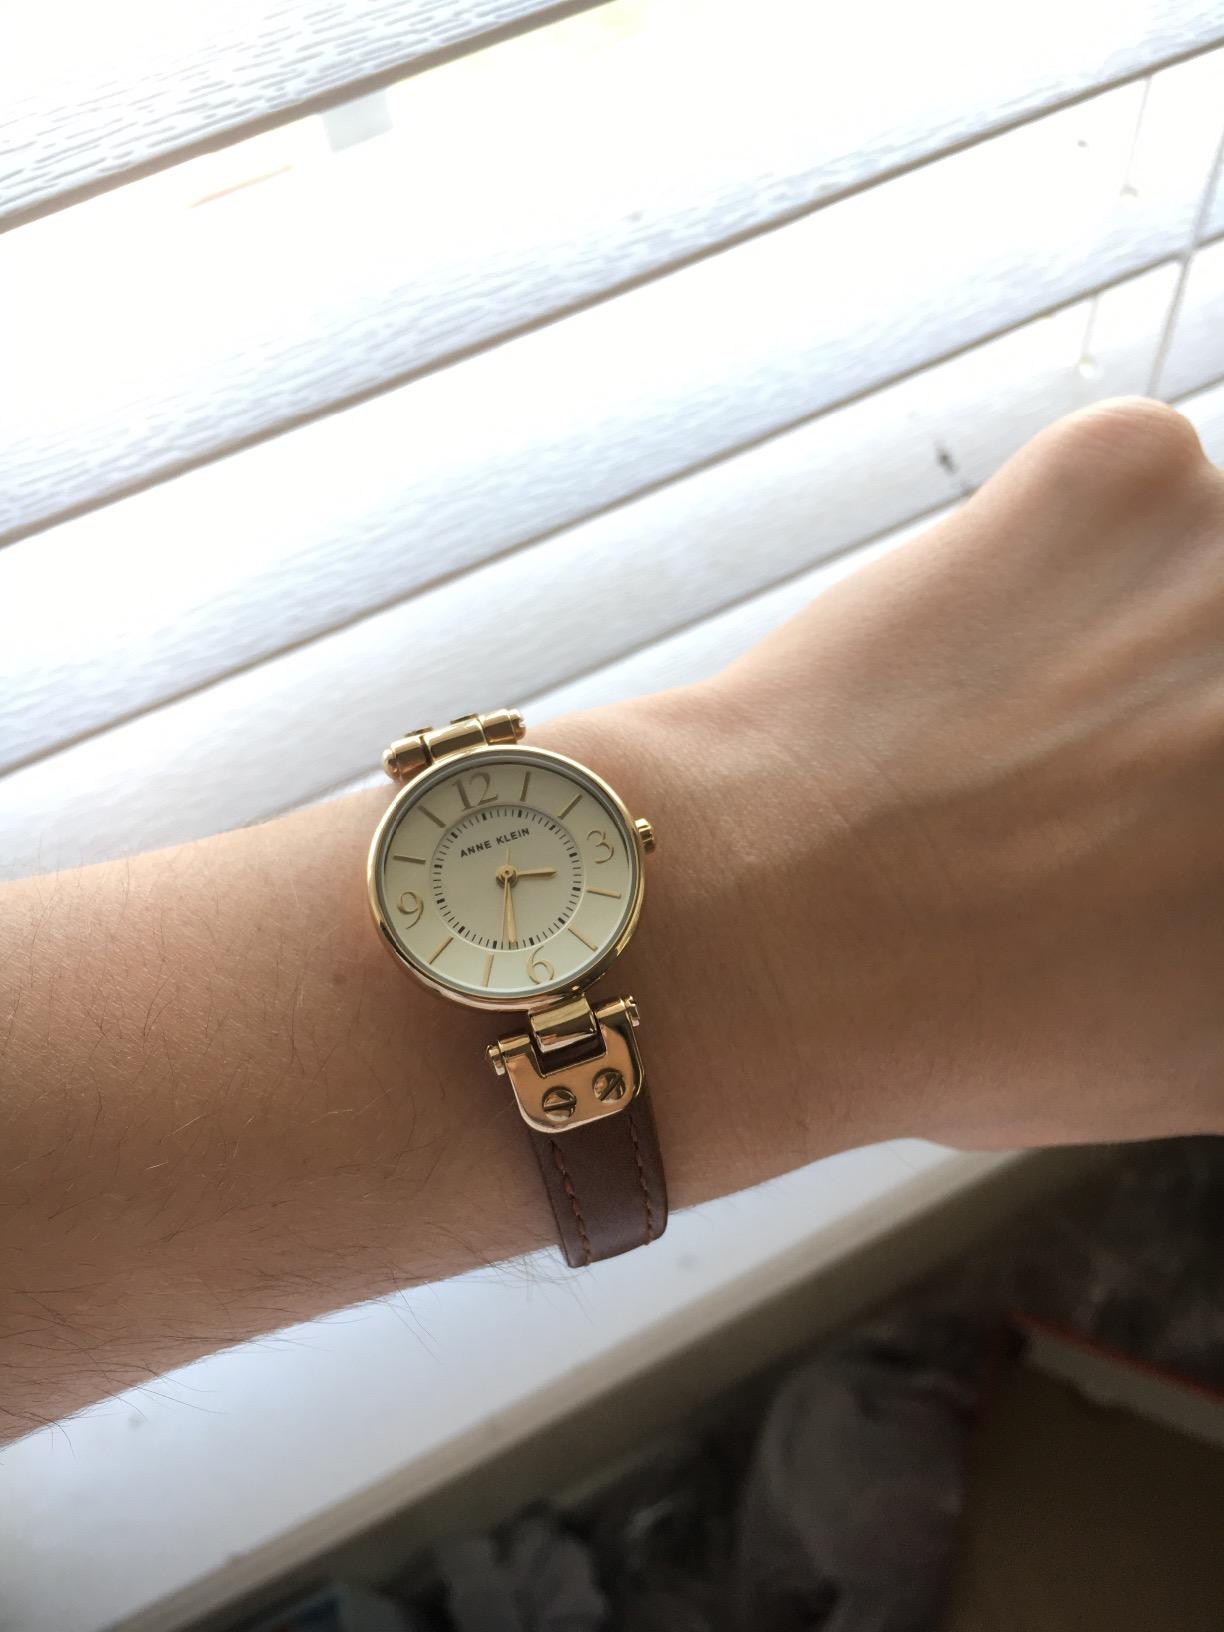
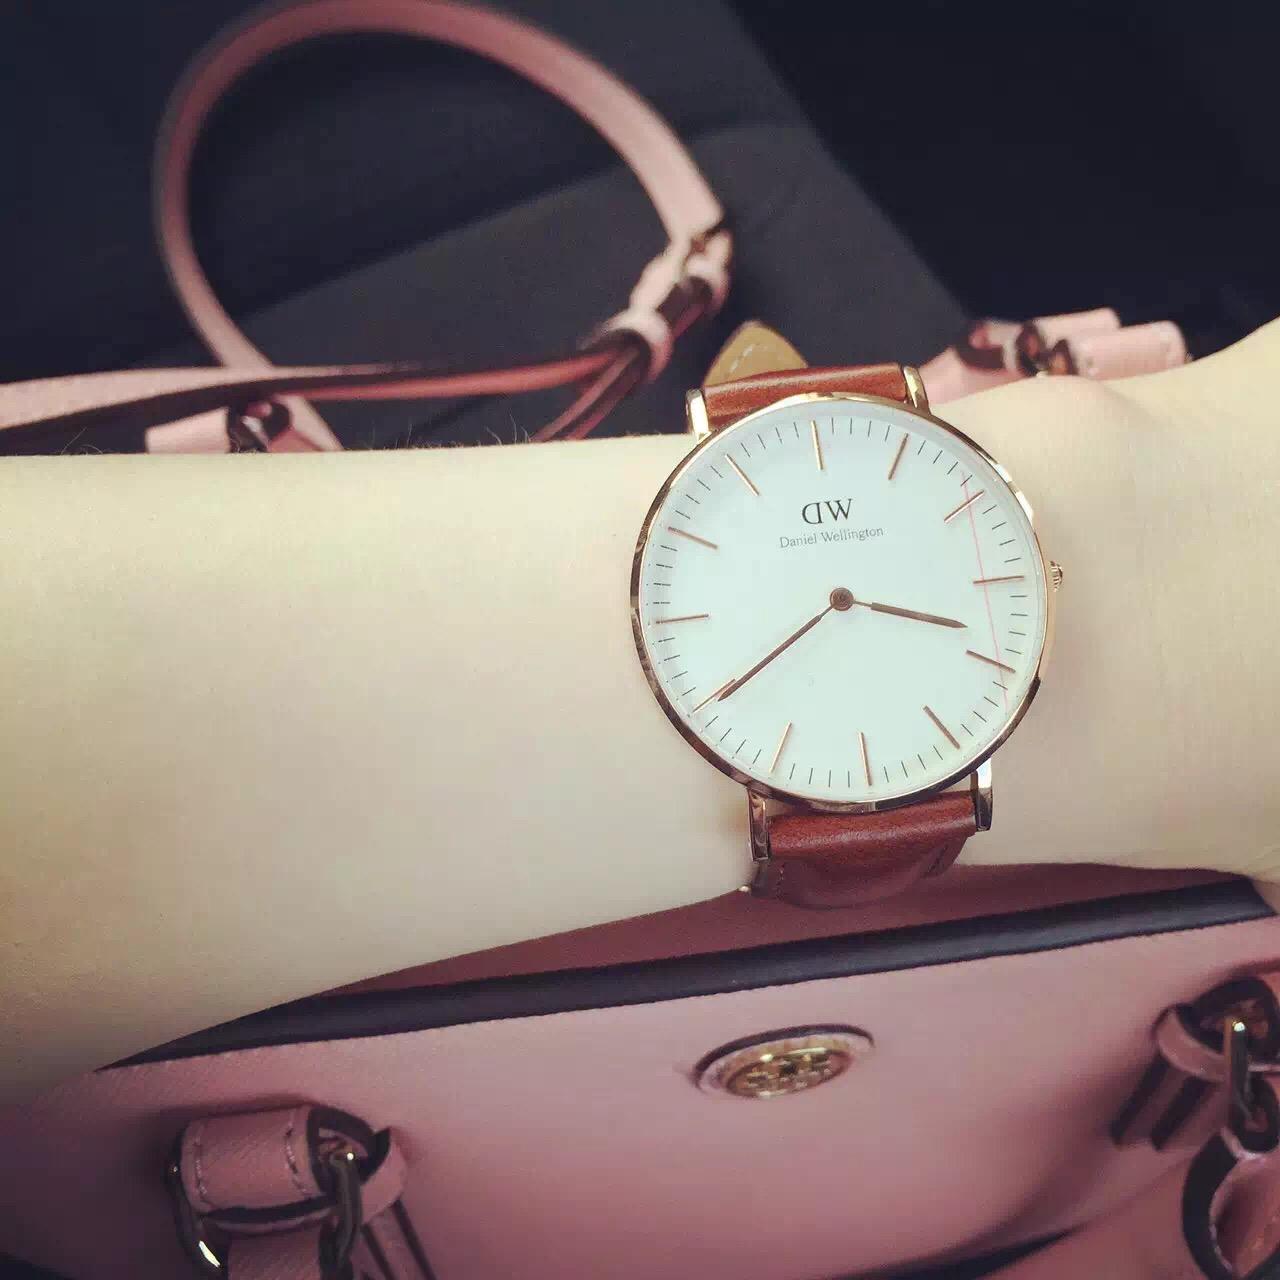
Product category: accessories_watch
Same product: no